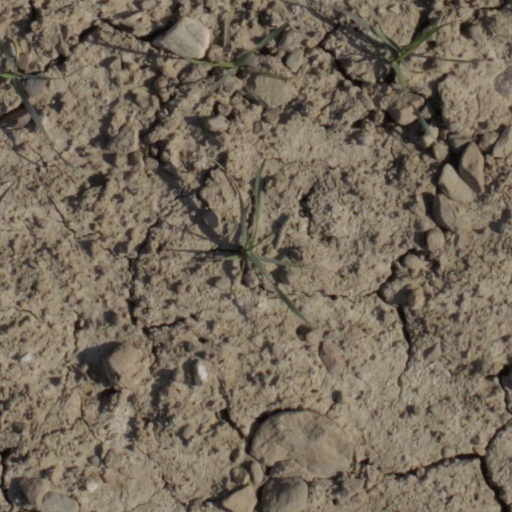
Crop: wheat